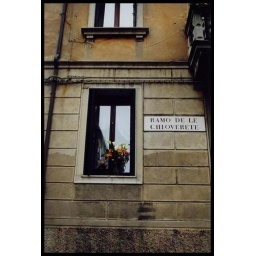
A street sign and flowers in a window in Venice, Italy